Tenchu Z

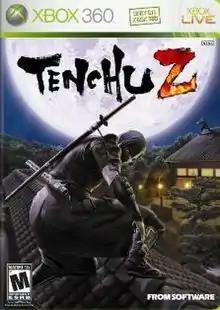
North American box art

Tenchu Z (published in Japan as ""Tenchu Senran"") is an action-adventure stealth video game developed by and published by FromSoftware in Japan and Microsoft Game Studios worldwide for the Xbox 360 in 2006.